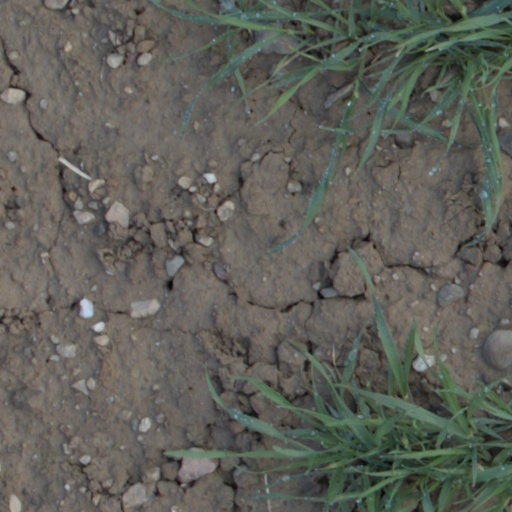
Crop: wheat